Beaune Altarpiece

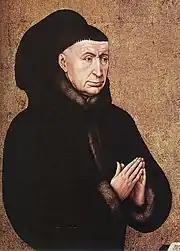
Detail of Nicolas Rolin in prayer, wearing fur-lined black robes

The exterior panels are drab, according to Blum, who writes that on Rolin's panel the most colourful figure is the red angel, which, with its gold helmet and keys, "emerges like an apparition". Rolin and de Salins can be identified by the coats-of-arms held by the angels; husband and wife kneel at cloth-covered "prie-dieux" (portable altars) displaying their emblems. Although De Salins was reputedly pious and charitable, and even perhaps the impetus for the building of the hospice, she is placed on the exterior right, traditionally thought of as an inferior position corresponding to Hell, linking her to Eve, original sin and the Fall of man.